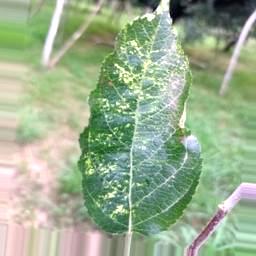
Label: Apple_Mosaic